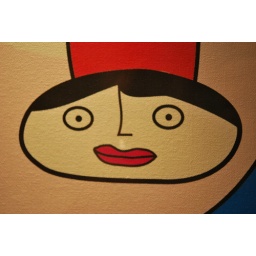
street art near wisma atria on orchard road in singapore